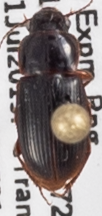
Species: Harpalus desertus
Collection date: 2019-07-31
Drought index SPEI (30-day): -0.952
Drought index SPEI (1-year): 0.63
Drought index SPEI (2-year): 0.47